History of Alfa Romeo

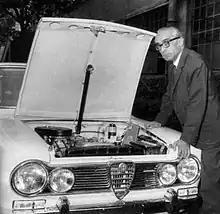
Orazio Satta Puliga

On the managerial front, Orazio Satta Puliga was appointed technical manager in 1946, whose contribution would prove decisive in the relaunch of the brand. Satta Puliga proved his worth in the following years, transforming Alfa Romeo into a car manufacturer producing cars with a wider circulation, at least compared to the models produced until then. Even at this difficult time, as had already happened with Gobbato, Alfa Romeo thus found the right man to solve the problems. These choices were made in collaboration with Giuseppe Luraghi, who was president of Finmeccanica, that is, IRI's lead financial company that owned Alfa Romeo. It was Luraghi who appointed Satta Puliga as technical manager of the Biscione company: the Milanese executive's goal was to relaunch the brand, since he recognized in Alfa Romeo great potential for expansion (Luraghi would later remain with Finmeccanica until 1956). The first measure Satta Puliga took after his appointment as technical manager was to modernize the 6C 2500, at the same time initiating the design phase for the launch of a new model. He also outsourced the production of secondary components to outside companies, thus lowering some of the costs involved in assembling the cars. The new model, which was given the name 1900, debuted in 1950 and was decisive in rescuing the company: in 1949 Finmeccanica was intent on closing it due to low sales of passenger cars and a drastic drop in orders for aircraft engines, which, with the end of the war, were in much less demand on the market. In addition, assiduous participation in competitions involved the use of a lot of funds, so Alfa Romeo's financial situation was not prosperous.